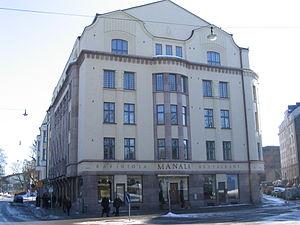
Wäinö Gustaf Palmqvist est un architecte finlandais. Il est surtout connu pour ses conceptions de bâtiments industriels et commerciaux.